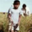
Label: boy